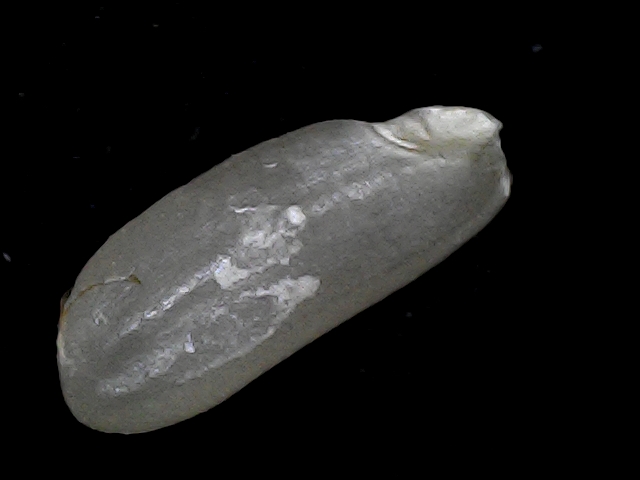
Rice variety: BD79